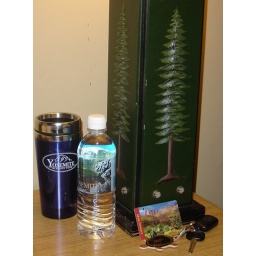
this was the lamp in my cabin - along with my car keys, pass, water bottle and coffee mug